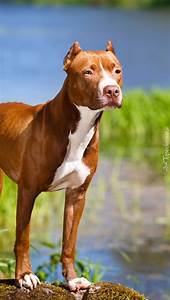
Label: dog